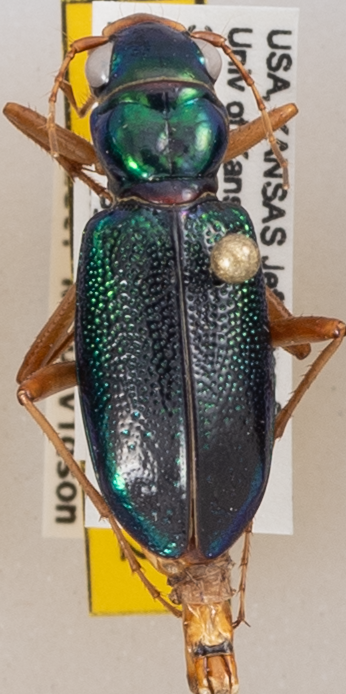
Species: Tetracha virginica
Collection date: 2021-07-27
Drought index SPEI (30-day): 0.548
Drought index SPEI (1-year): -0.232
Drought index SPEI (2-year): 0.824